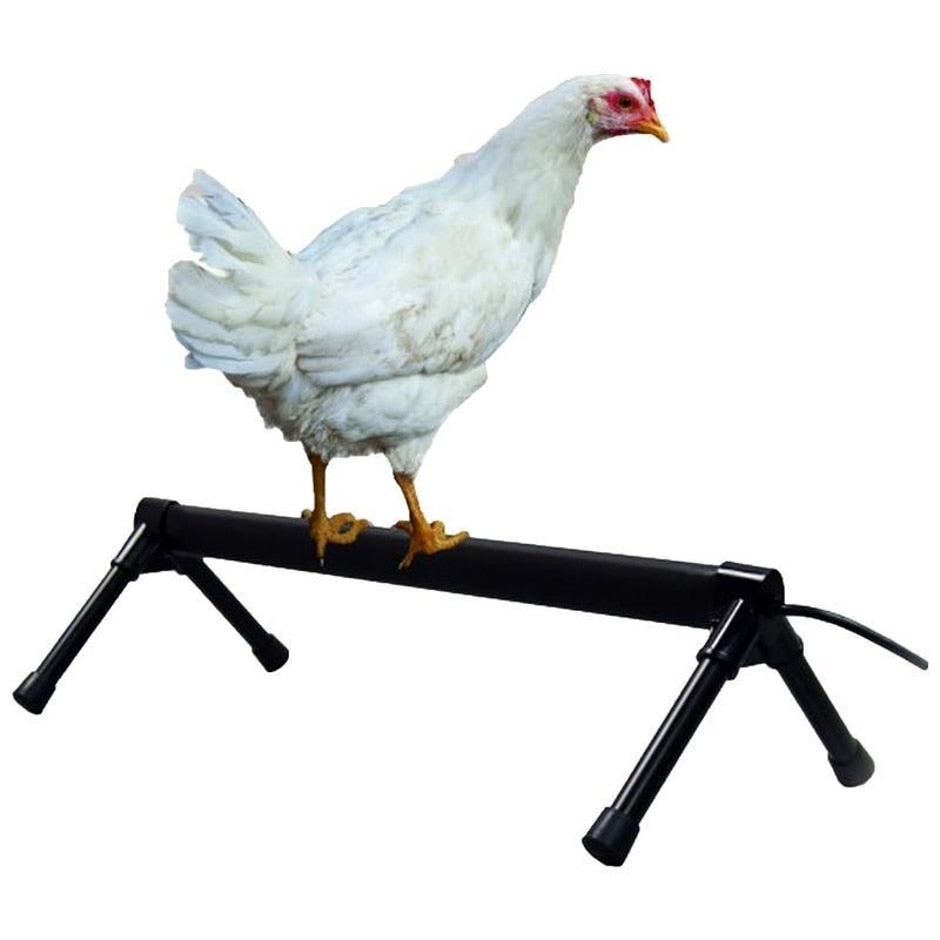
THERMO-CHICKEN PERCHER
No more frozen toes, most birds being covered in their own down blanket lose a lot of body heat through their feet. The gentle warmth provided by the perch aids in the retention of body heat. The perch warms the entire body utilizing the birds own circulation system. 5.5 foot cord length Dual internal thermostats regulate the perch to the perfect temperature, day and night. Warm perch = happy birds
Brand: K&H Pet Products
Category: Business & Industrial > Agriculture > Animal Husbandry